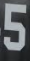
Number: 5